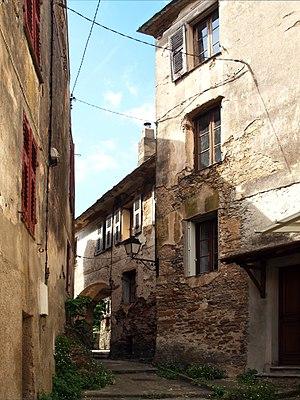
Luri (Corse) - Ruelle de Poggio
Luri est une commune française située dans la circonscription départementale de la Haute-Corse et le territoire de la collectivité de Corse. Elle appartient à l'ancienne piève de Luri dont elle était le chef-lieu, dans le Cap Corse.